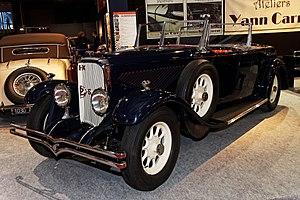
Panhard & Levassor est un constructeur automobile français dont l'activité civile a été arrêtée en 1967, après sa reprise par Citroën. L'entreprise, rachetée en 2012 par Renault Trucks Defense, est devenue sous le nom de Panhard Defense constructeur de véhicules militaires, essentiellement des blindés légers 4 × 4, produits en France dans deux usines à Marolles-en-Hurepoix et Saint-Germain-Laval.
Michel Doré, né en 1894 à Douai, est un ancien pilote automobile français d'Abbeville, sur circuits.